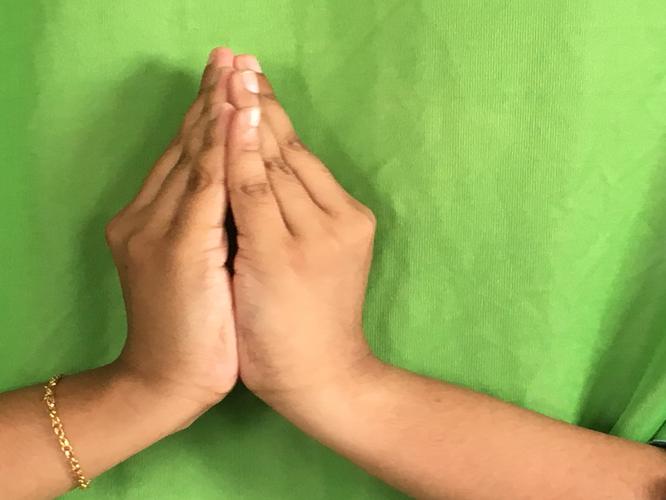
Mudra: Kapotham
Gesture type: double_hand